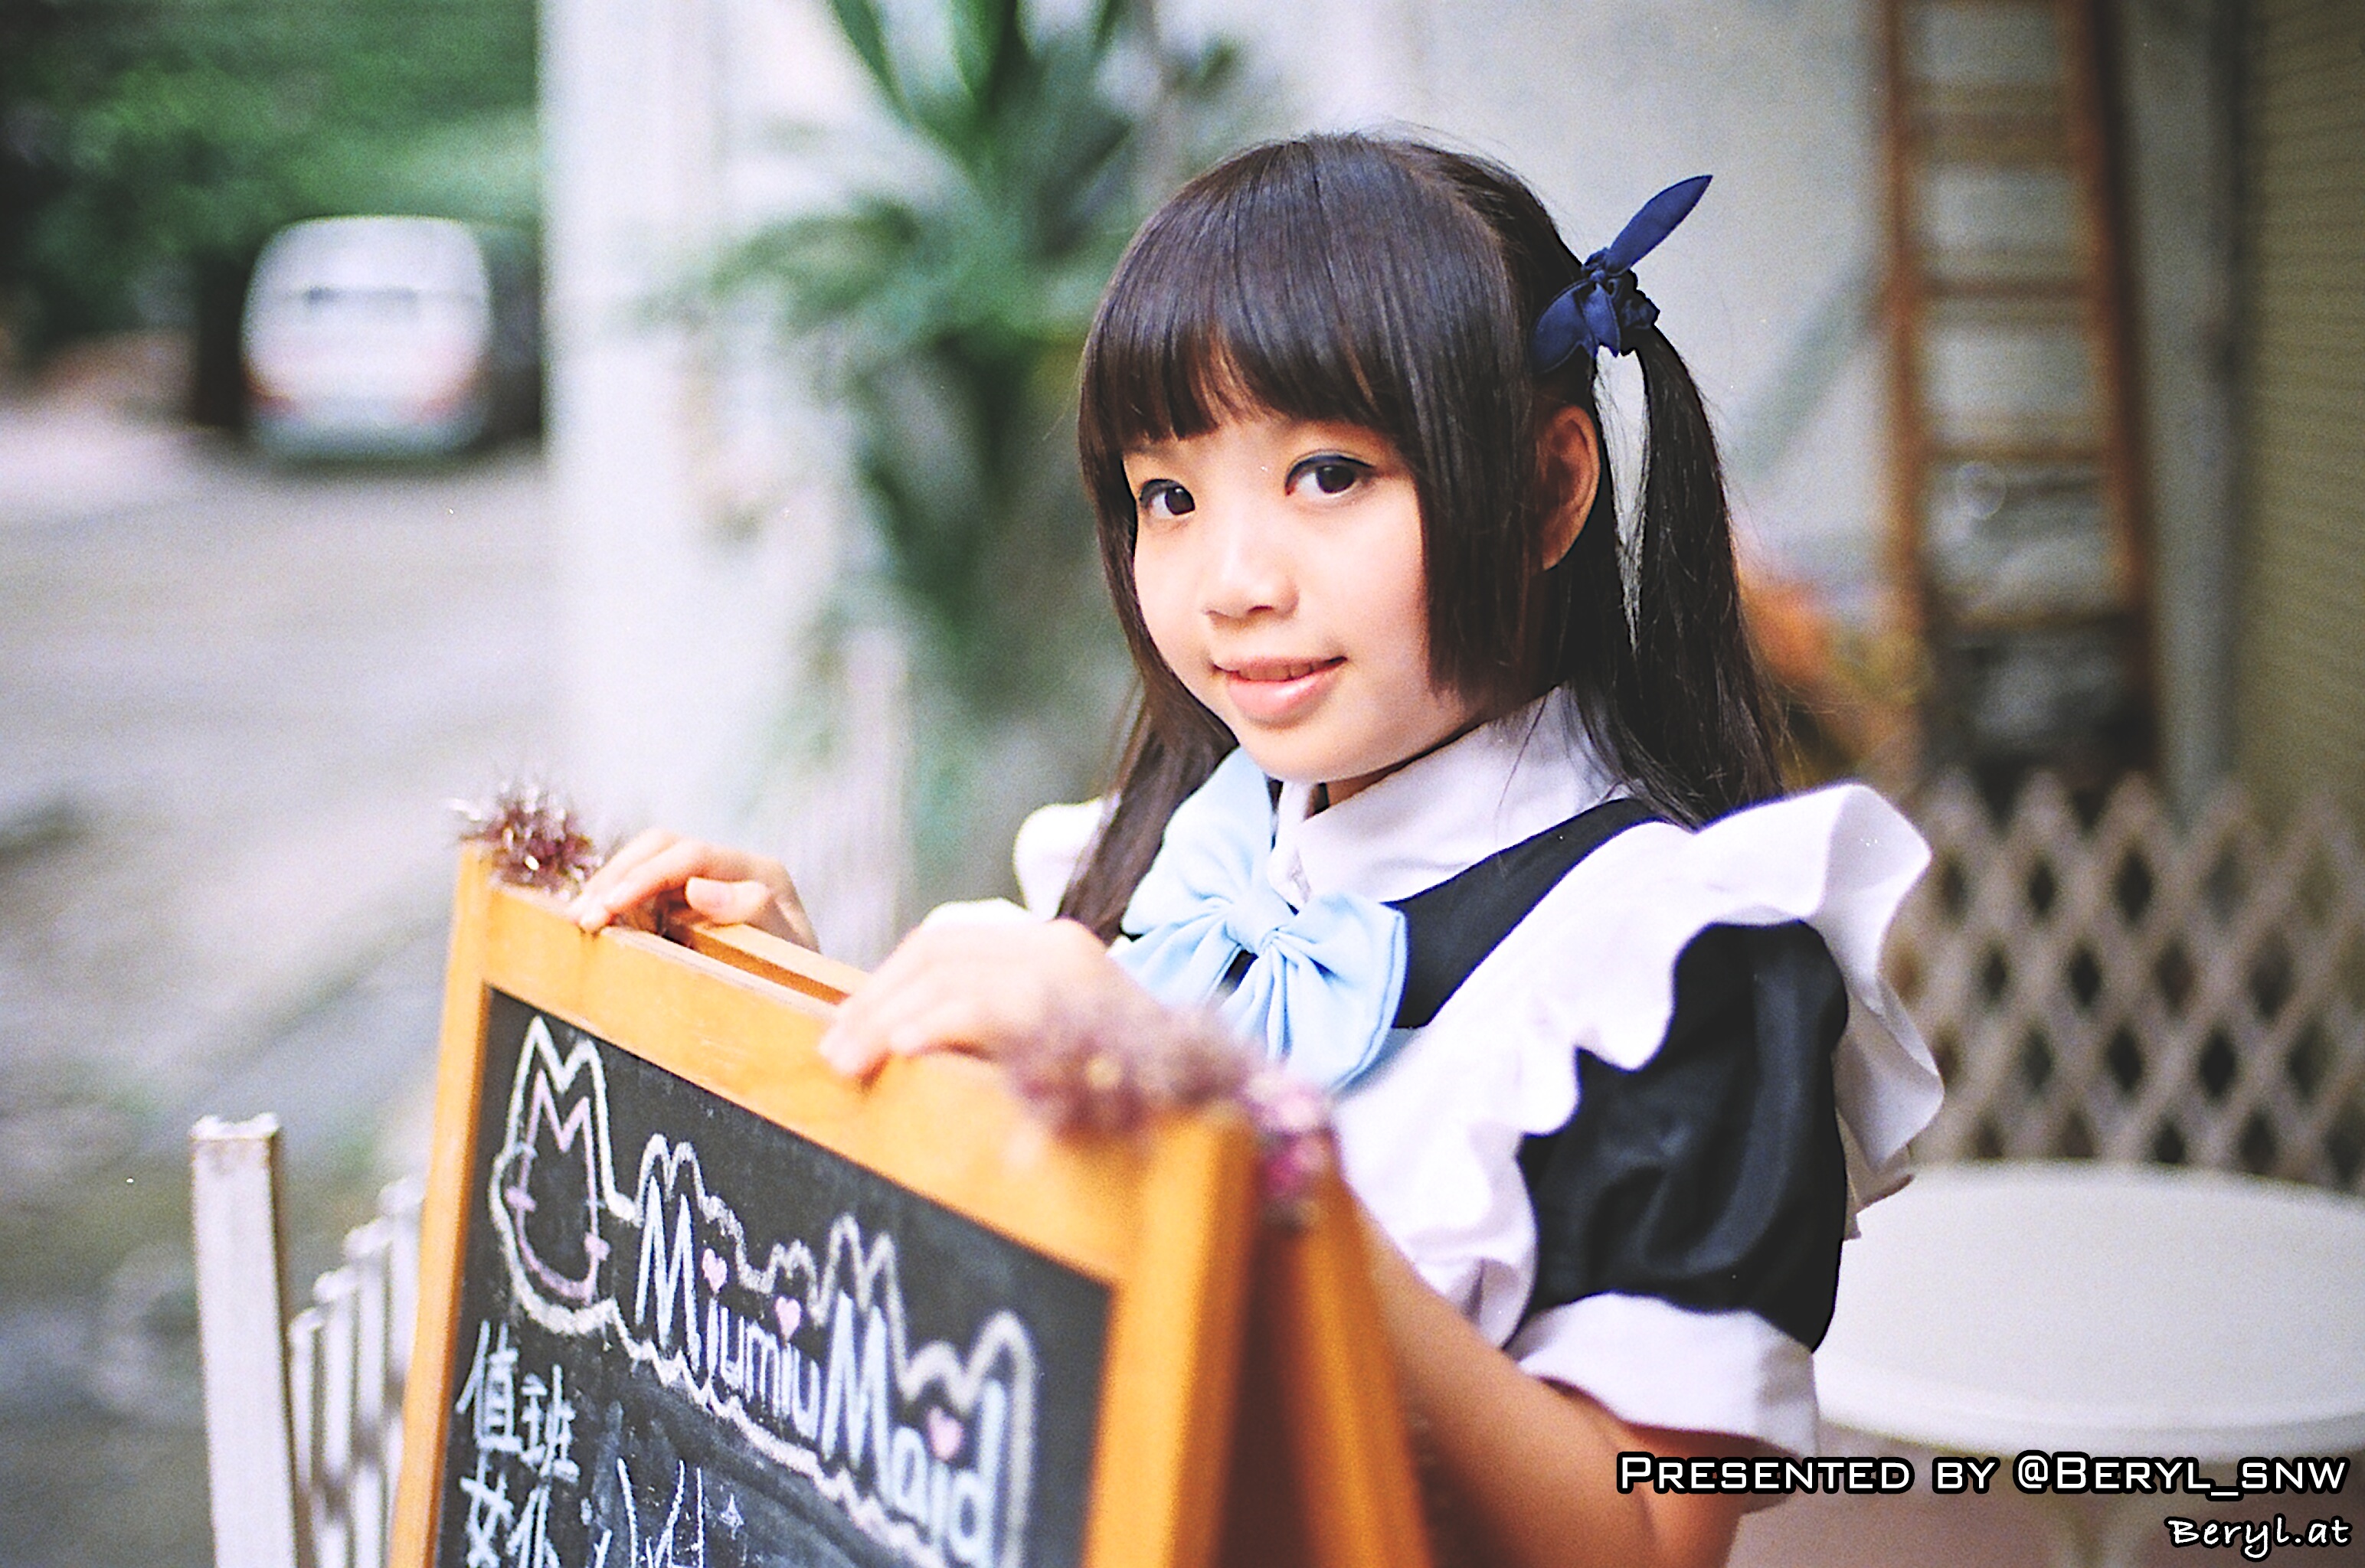
girl, play, cute, chinese, nikon, clothing, cosplay, girls, canton, kodak, maid, costume, anime, cos